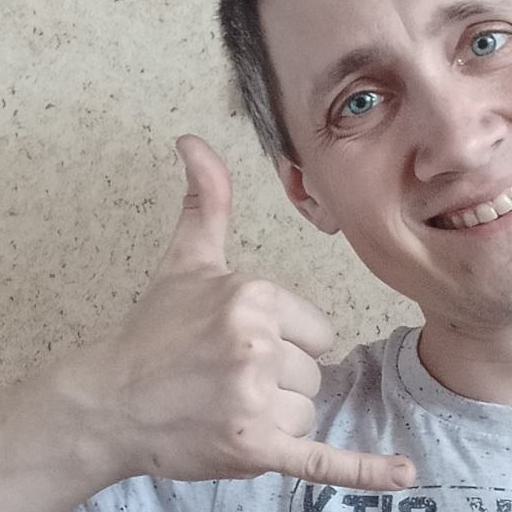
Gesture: call